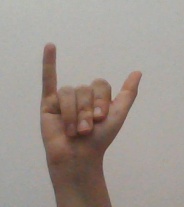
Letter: ya